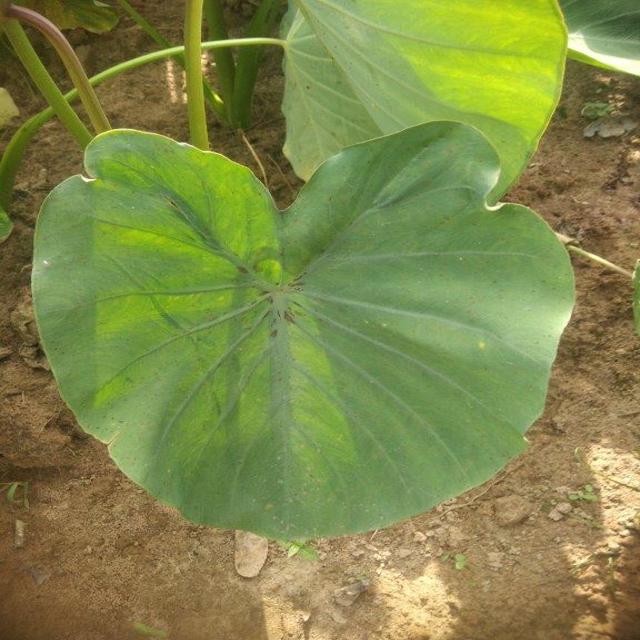
Label: Healthy